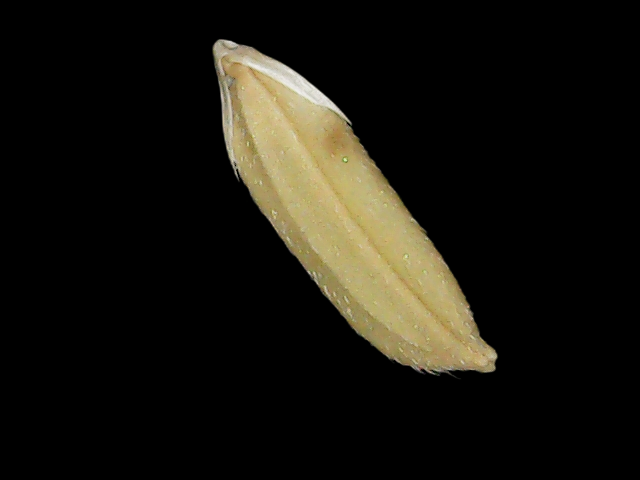
Rice variety: Br23